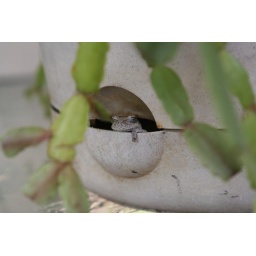
frog living in plant pot